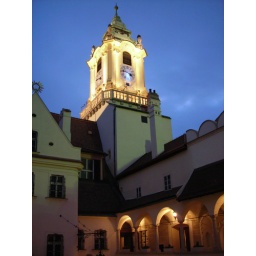
clock tower over main square